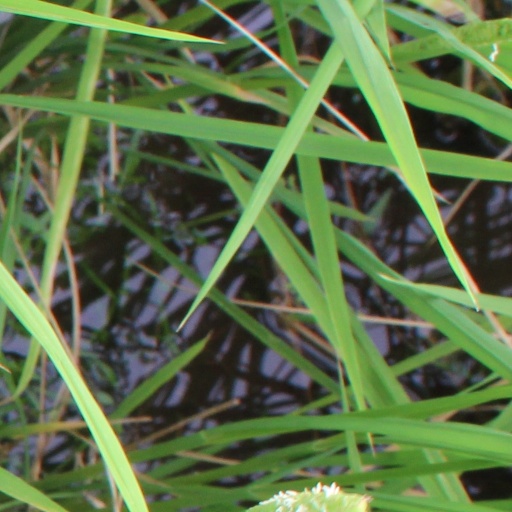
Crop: rice